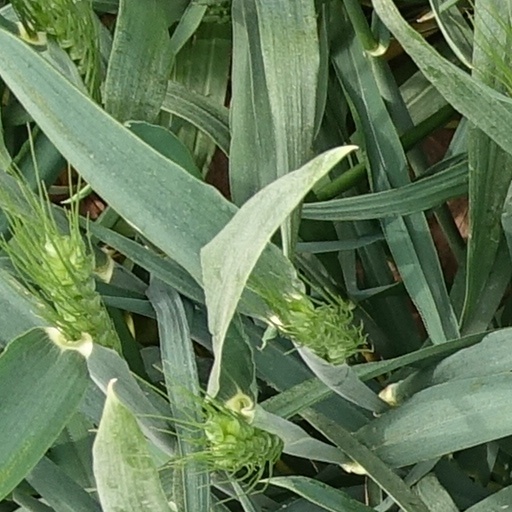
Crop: wheat